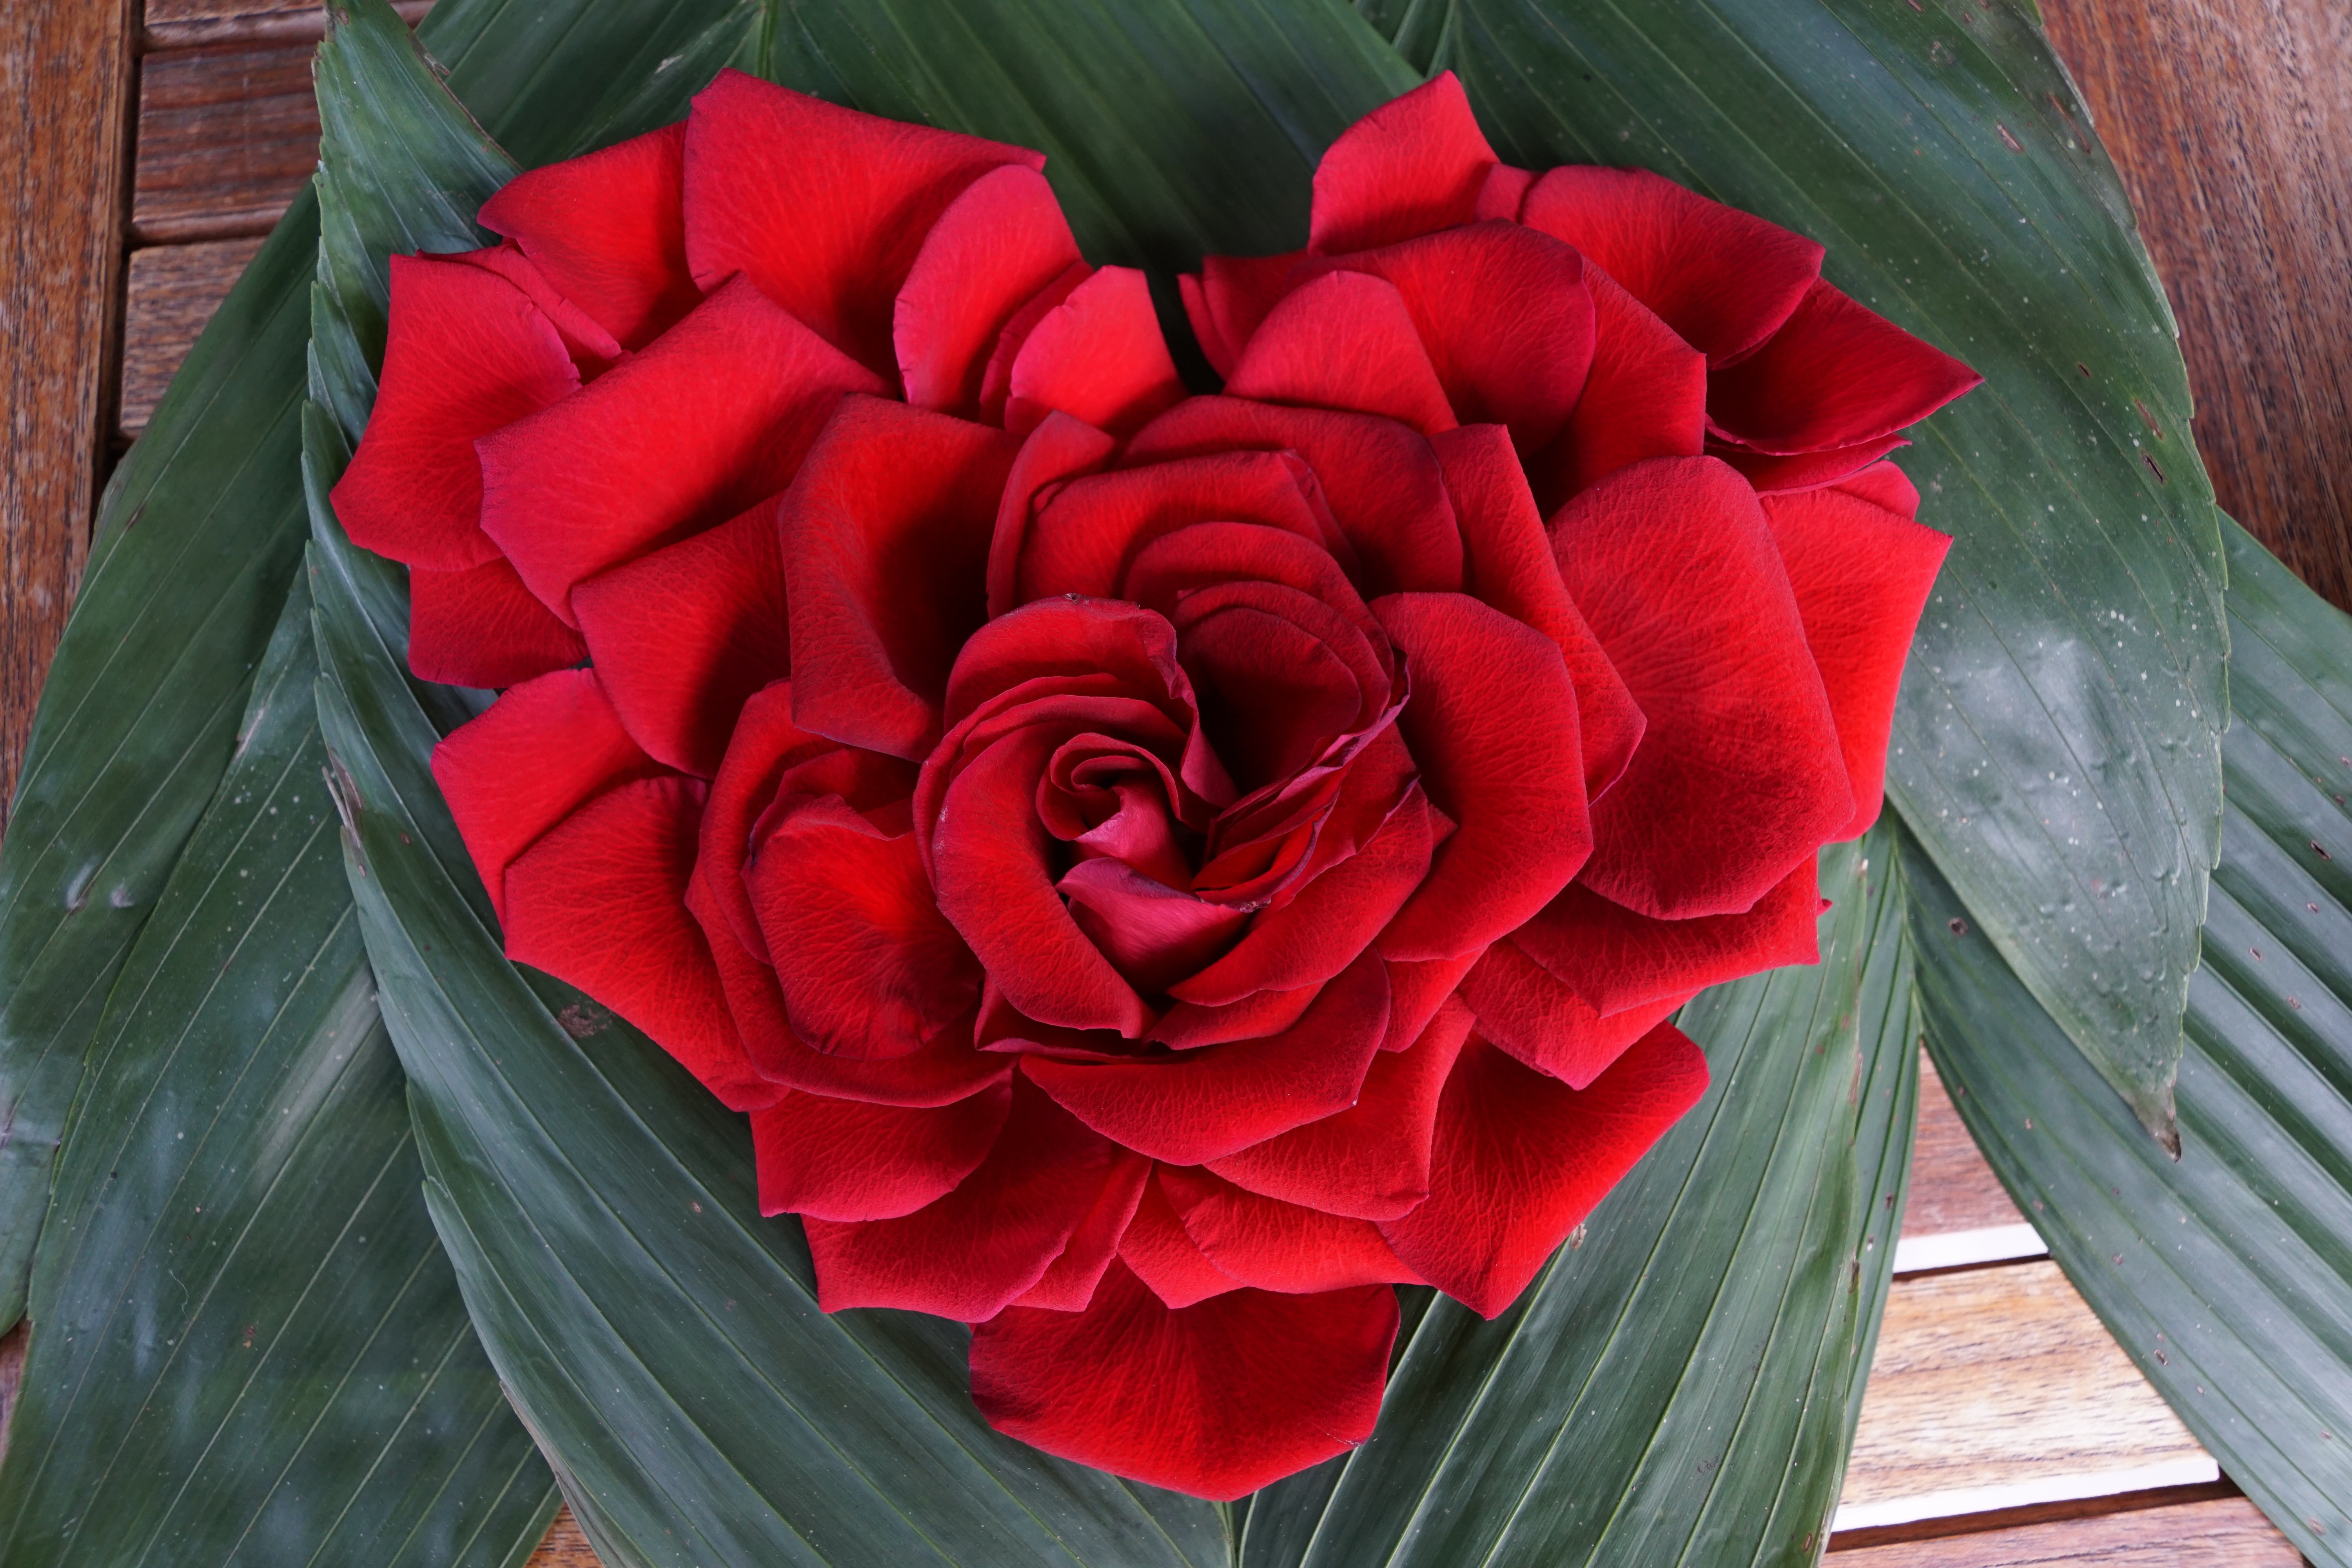
creative, plant, flower, petal, love, heart, rose, pattern, green, red, pink, wedding, flora, flowers, art, place, postcard, welcome, floristry, form, valentine's day, tinker, flowering plant, garden roses, rose family, flower bouquet, land plant